Religion in Belarus

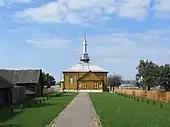
A mosque in Iwye.

Before World War II, the number of Protestants in Belarus was quite low in comparison with other Christians, but they have shown growth since then. In 1917, there were 32 Protestant communities. In 1990, there were more than 350 Protestant communities in the country.